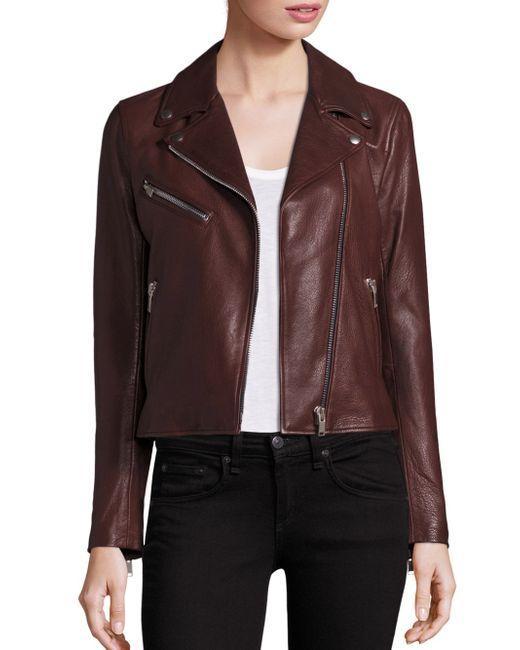
dunkelbraune robuste Lederjacke, Bikerjacke